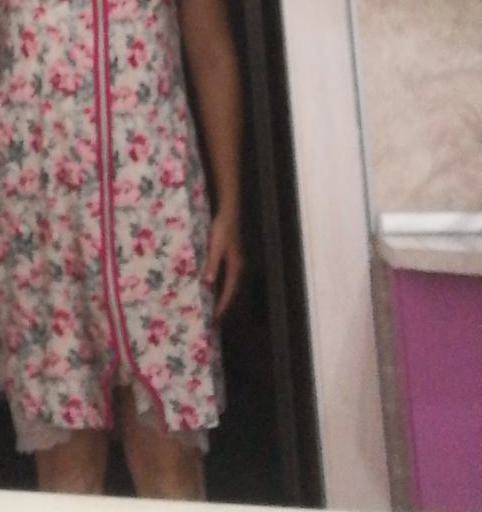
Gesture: no_gesture